Describe the emotion expressed in this image:  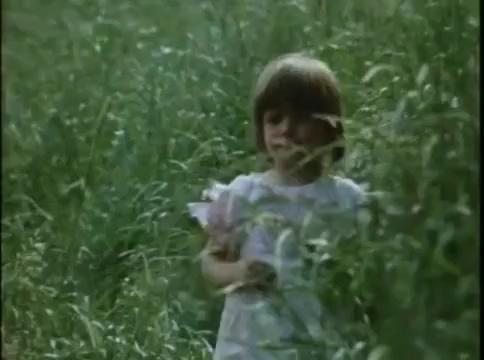
This person displays Pain, valence and arousal with low intensity.